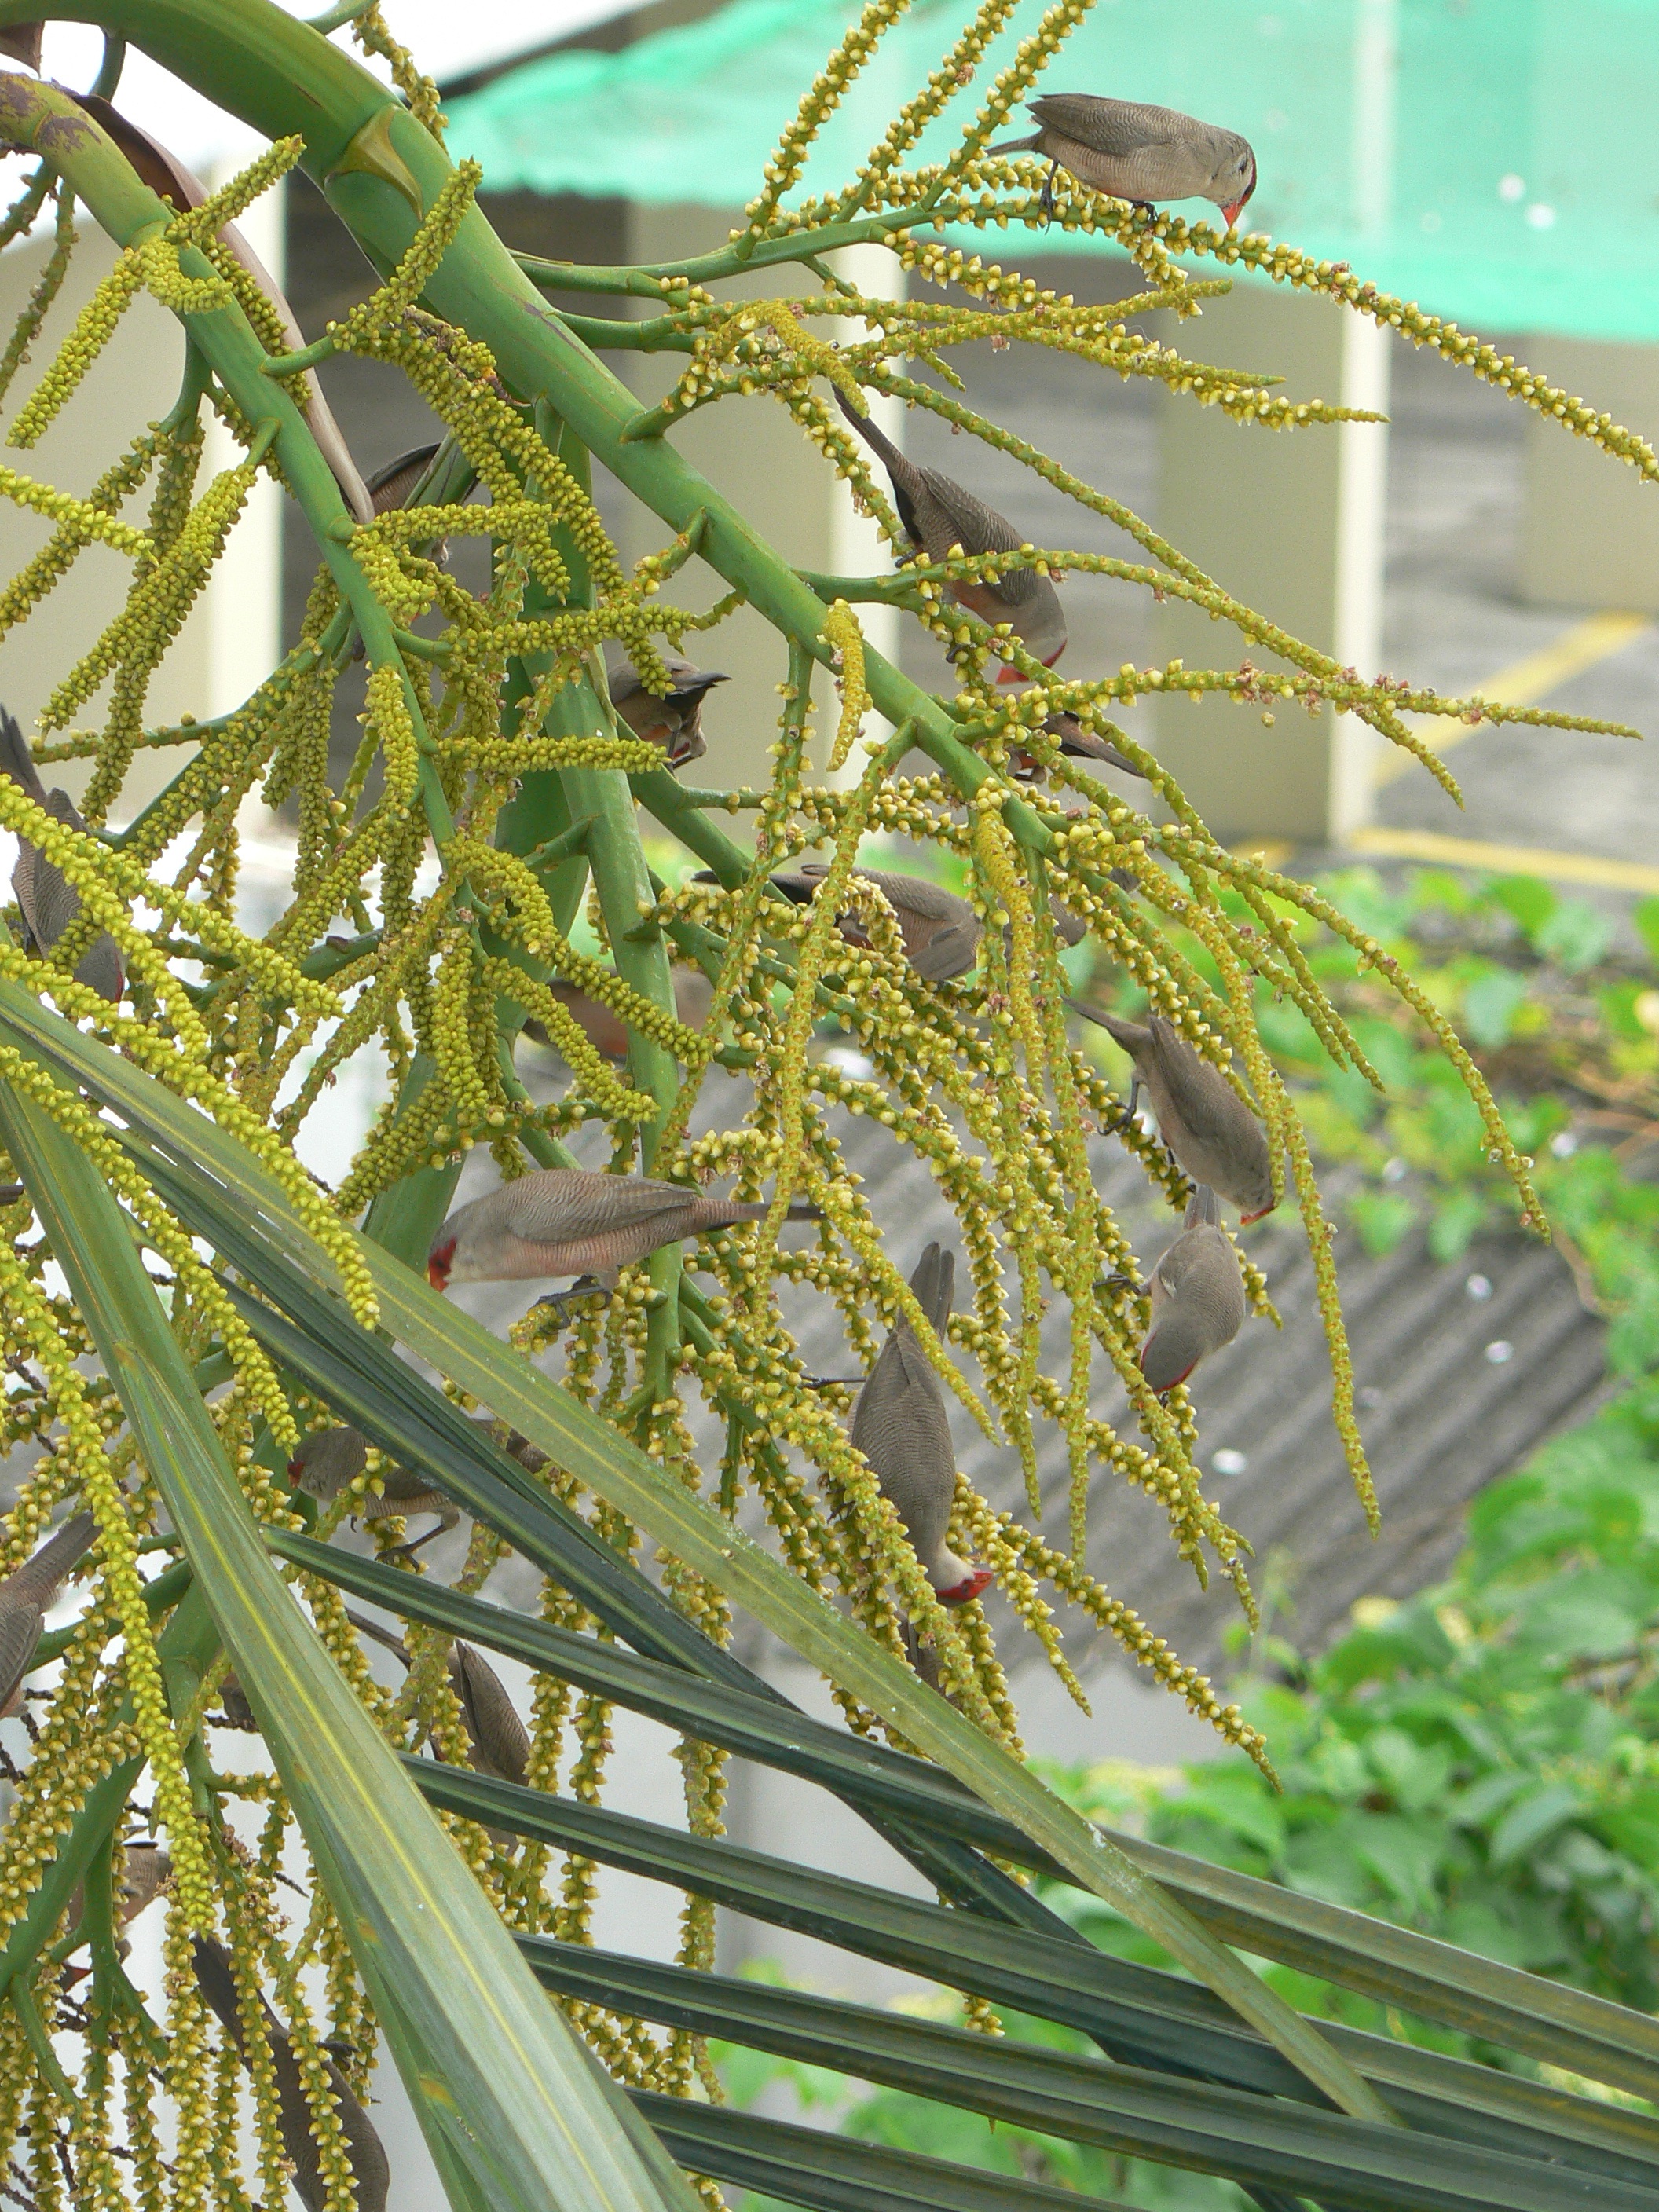
tree, nature, branch, bird, plant, bunch, palm tree, leaf, flower, summer, food, green, jungle, produce, crop, botany, garden, flora, plants, leaves, rainforest, joy, brazil, tropics, northeast, flowering plant, urban garden, grass family, woody plant, land plant, arecales